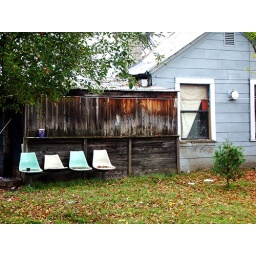
i think my new series is plastic chairs in a line...